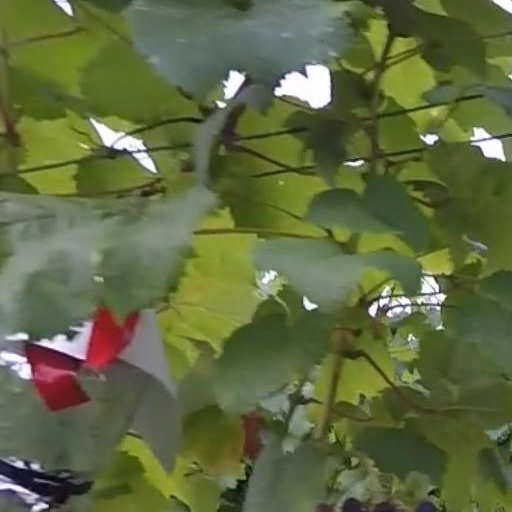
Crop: grape